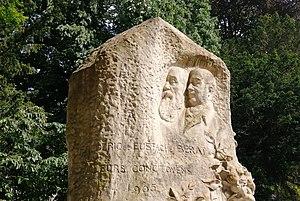
Frederic et Eustache Berat par Alphonse Guilloux, 1905. Square Verdrel à Rouen, détail.
Eustache Bérat, né à Rouen le 4 décembre 1791 et mort à Granville le 29 novembre 1884, est un professeur de dessin, musicien et chansonnier français.